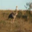
Label: bird